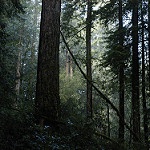
Label: forest